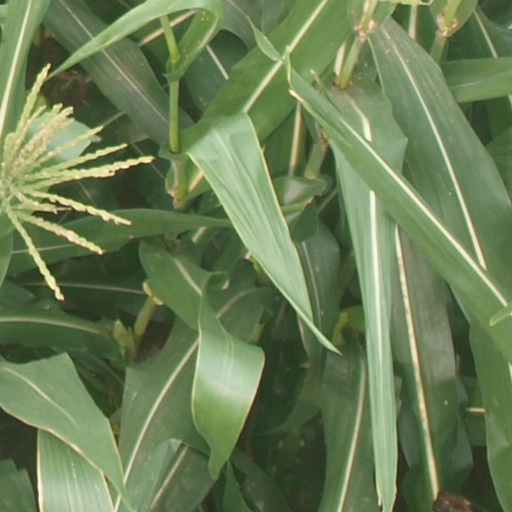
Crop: maize; corn